List of Arsenal F.C. records and statistics

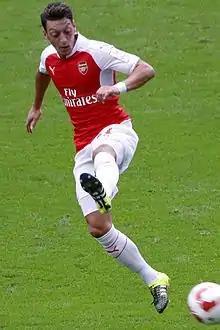
Mesut Özil's transfer to Arsenal from Real Madrid in 2013 broke the club's transfer record at the time by £27.4m.

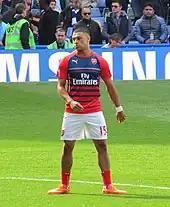
Alex Oxlade-Chamberlain's £35m transfer to Liverpool in 2017 was Arsenal's highest fee received for a player transfer. His record would later be matched by Folarin Balogun who joined Monaco for the same fee in 2023.

Declan Rice's transfer from West Ham United is Arsenal's record transfer fee paid for a player, the England international joined the club on 15 July 2023 for £100m, with another £5m in additional bonuses. At the time of the transfer, he was the second most expensive signing in Premier League history after Chelsea midfielder Enzo Fernández (£105.6m). English midfielder Alex Oxlade-Chamberlain (31 August 2017) and American striker Folarin Balogun (30 August 2023) drew Arsenal's record fee received for a player transfer when they joined Liverpool and Monaco respectively for £35m each.